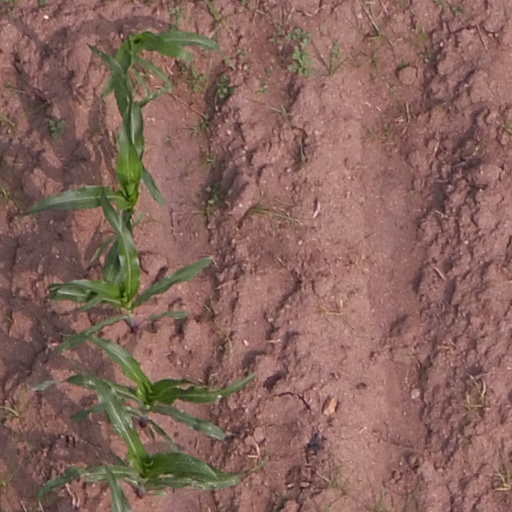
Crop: maize; corn